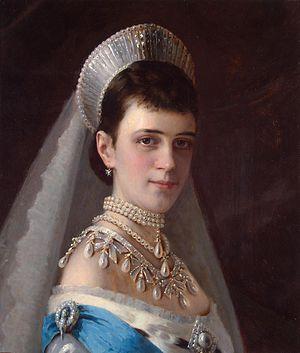
Portrait de l'impératrice Maria Feodorovna de Russie (princesse Dagmar de Danemark) Русский: Портрет императрицы Марии Федоровны в жемчужном уборе